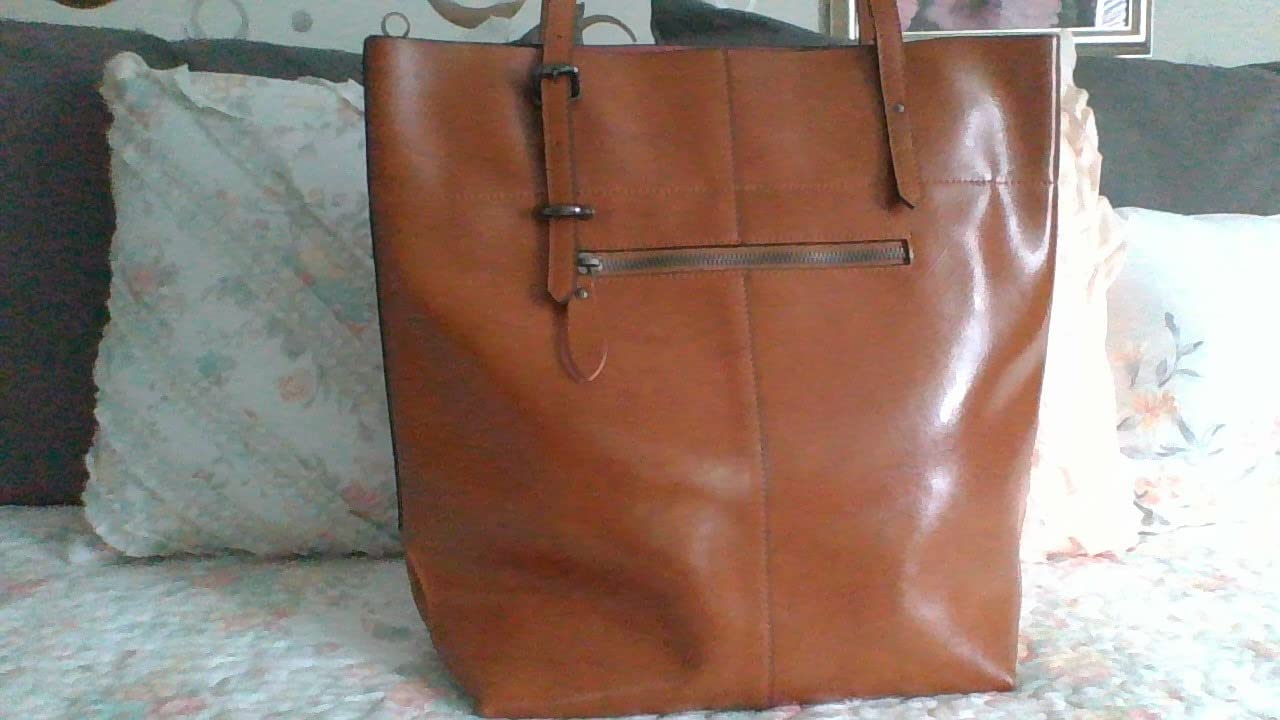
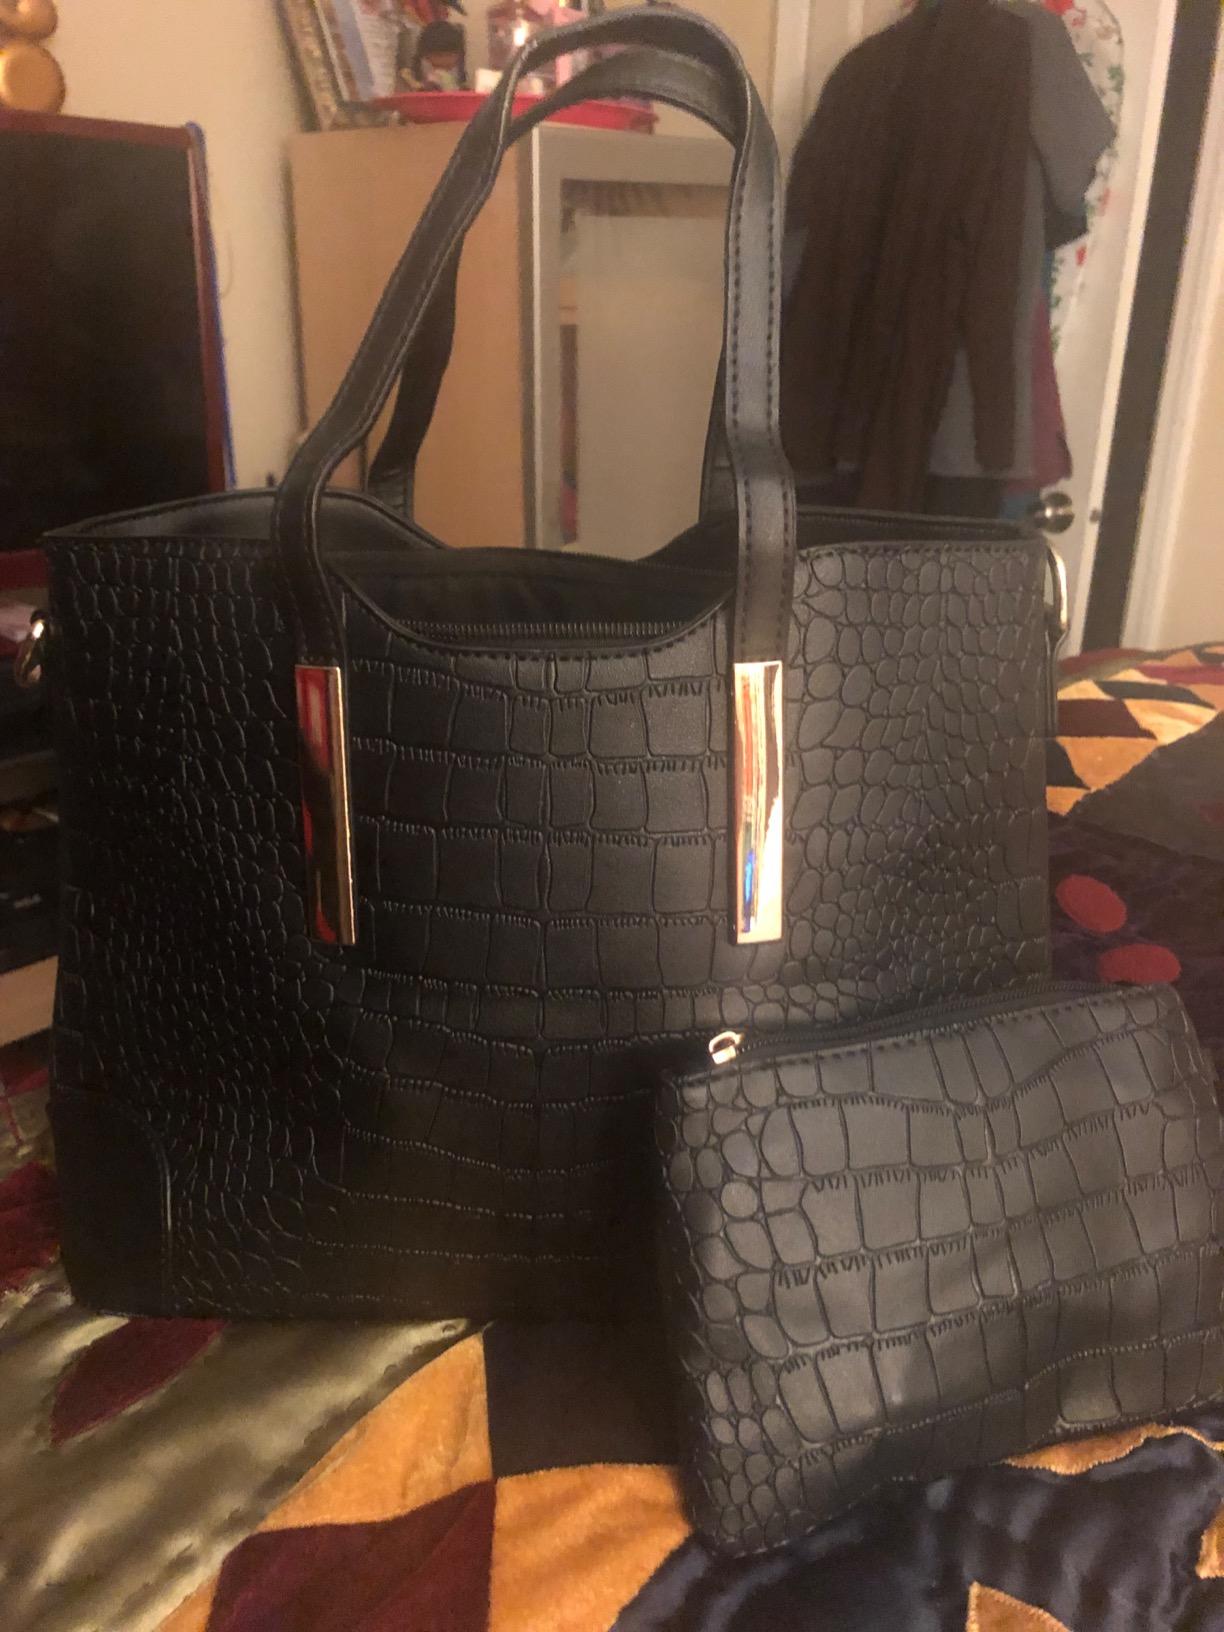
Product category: accessories_handbag
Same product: no